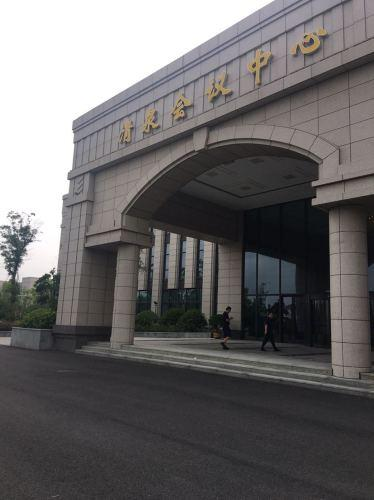
地标名称：清泉会议中心
所在城市：上海市·青浦区